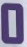
Number: 0